Marit Stiles

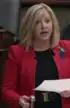
Stiles speaks during Question Period in the Legislative Assembly of Ontario, 2019

Contesting Davenport for the provincial NDP in the 2018 Ontario election, Stiles ran against Liberal incumbent Cristina Martins, who faced criticism for her government's handling of the Davenport Diamond rail overpass. Stiles campaigned for the electrification of the nearby GO Transit line and ensuring all “amenities” associated with the Davenport Diamond rail bridge are completed. She defeated Martins, becoming the riding's second NDP MPP.